J. D. McKissic

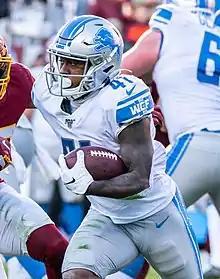
McKissic with the Detroit Lions in 2019

McKissic signed with the Atlanta Falcons after going undrafted in the 2016 NFL draft. His first touch in the NFL was a 101-yard kickoff return for a touchdown in a preseason game against the Washington Redskins.